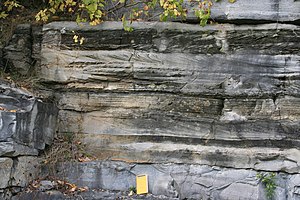
Geologi / Processer / Ydre processer / Transport og aflejring / Ferskvand
I denne sandsten viser krydslejringernes retning, at flodvandet skiftevis er løbet mod højre (det grå lag lige under midten) og venstre (det mørke lag foroven).
Geologi er en geovidenskab, der som emne har den faste jordklode med dens bjergarter og jordarter og disses sammensætning, dannelse og omdannelse gennem tiden. Geologi beskæftiger sig med jordklodens materialer, med de processer som danner materialerne og med de lange tidsrum, gennem hvilke processerne virker. Indenfor geologien studeres også solsystemets klippeplaneter og måner, fx Mars og Månen. Den geologiske videnskab overlapper de andre geovidenskaber, fx hydrologi, geofysik og meteorologi, samt biologi, gennem underdisciplinen palæontologi, studiet af fortidens dyr og planter.